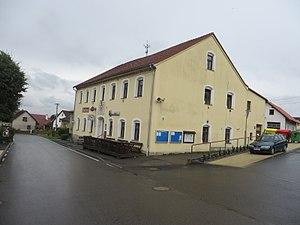
Zubří est une commune du district de Žďár nad Sázavou, dans la région de Vysočina, en République tchèque. Sa population s'élevait à 498 habitants en 2019.